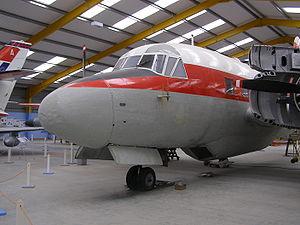
Le Vickers Varsity est un bimoteur d'entrainement militaire britannique de la fin des années 1940 développé à partir de l'avion civil Vickers VC.1 Viking construit à 160 unités.